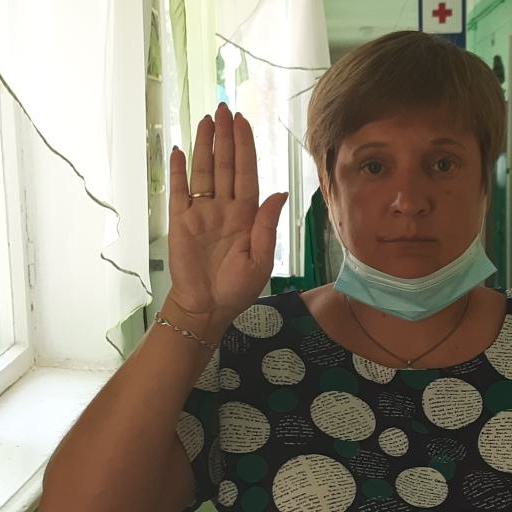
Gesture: stop